Mel Kenyon

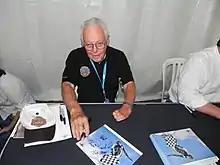
Kenyon at the 2012 Indianapolis 500 Legends Day

Mel Kenyon (born April 15, 1933, in DeKalb, Illinois) is a former midget car driver. He is known as the "King of the Midgets", "Miraculous Mel" and "Champion of Midget Auto Racing." The Motorsports Hall of Fame of America says "Many consider him to be midget car racing's greatest driver ever."